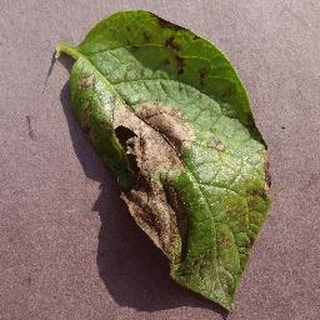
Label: potato_late_blight